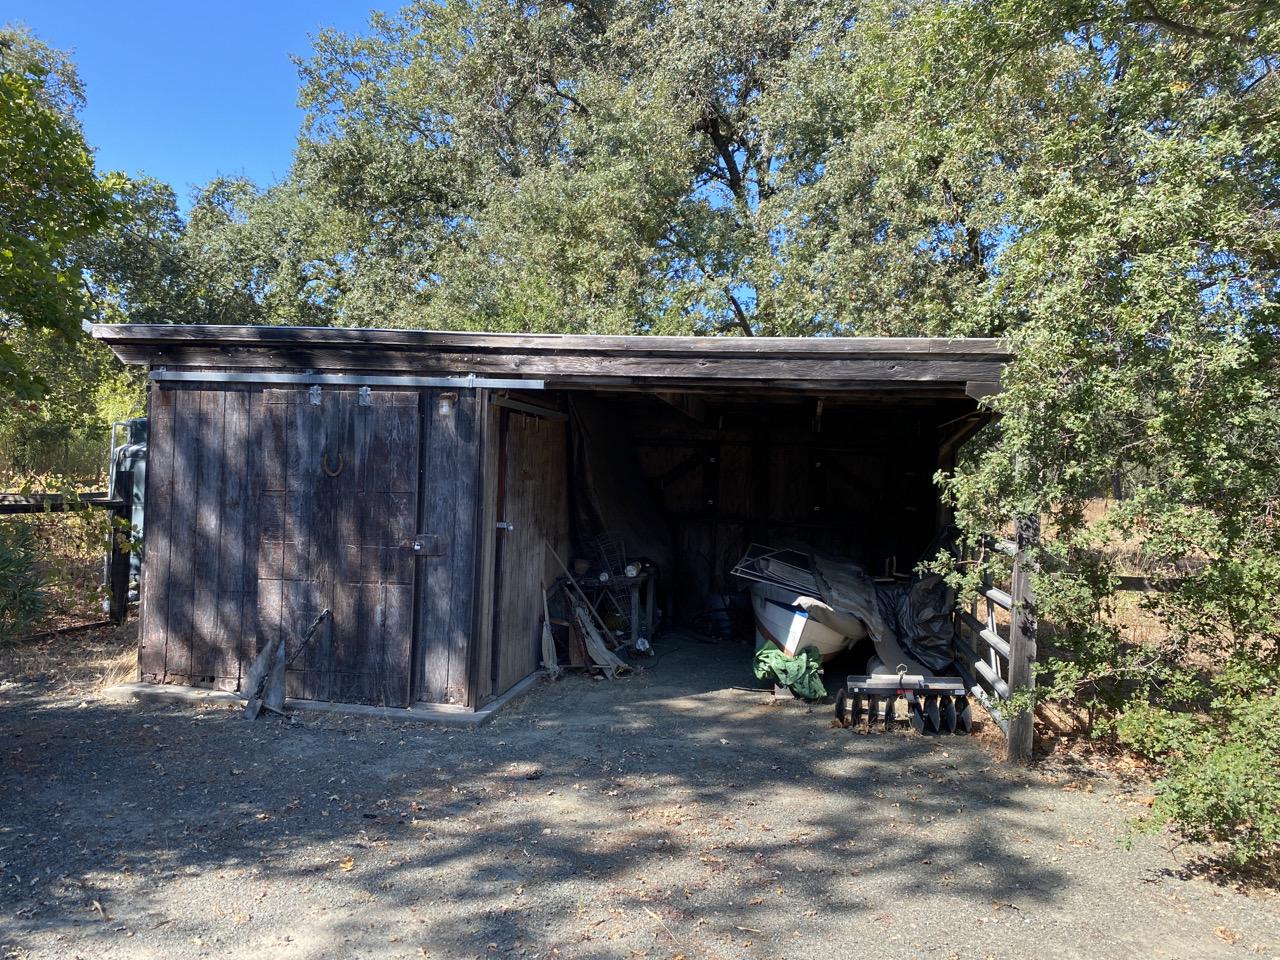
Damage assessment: no_damage